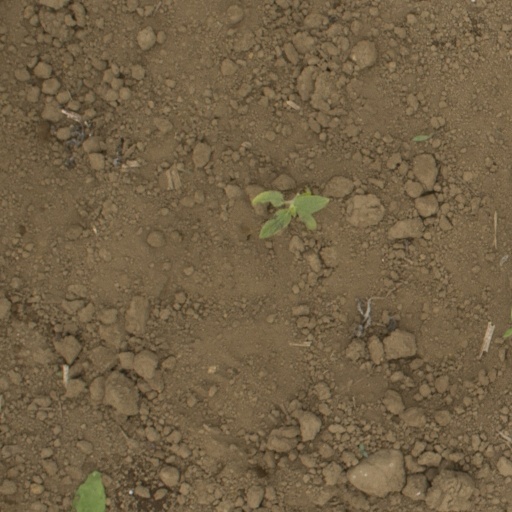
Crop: Jerusalem artichoke